Camillo De Riso

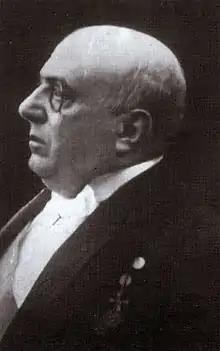
Camillo De Riso ca. 1920

Camillo De Riso (1854–1924) was an Italian actor and film director.